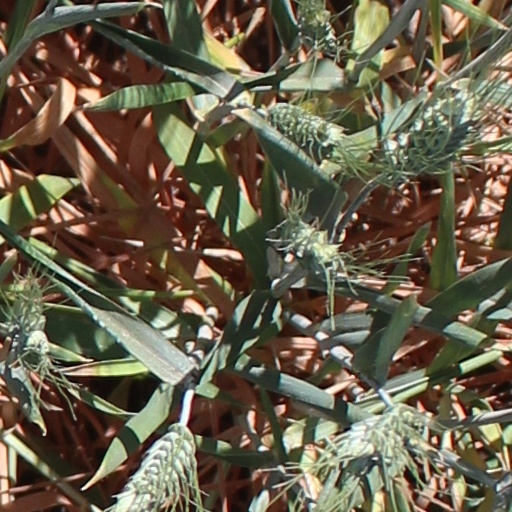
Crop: wheat